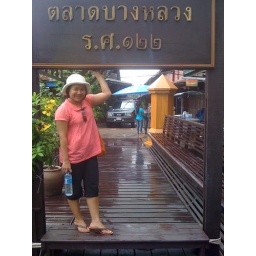
Aom by a sign for Bang Luang market